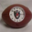
Label: clock